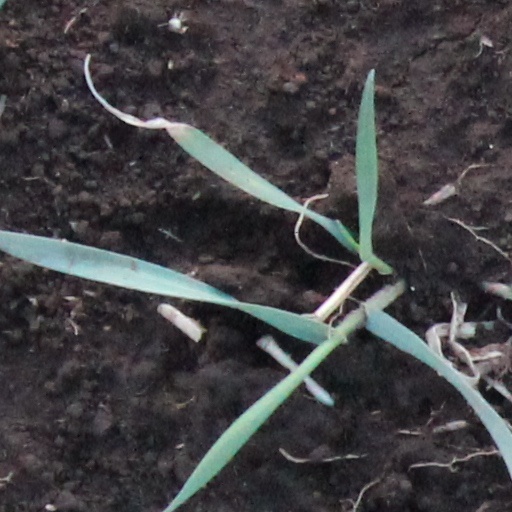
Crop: wheat